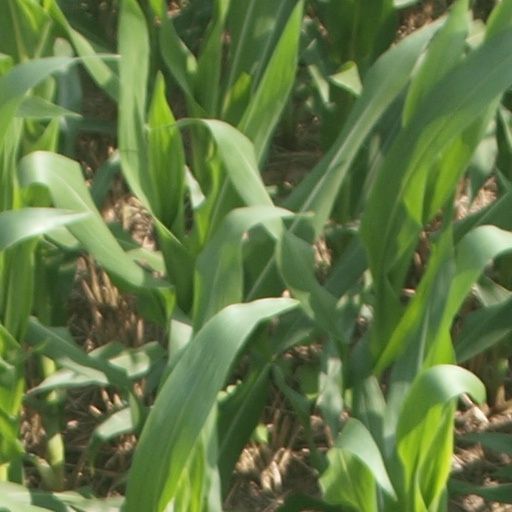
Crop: maize; corn